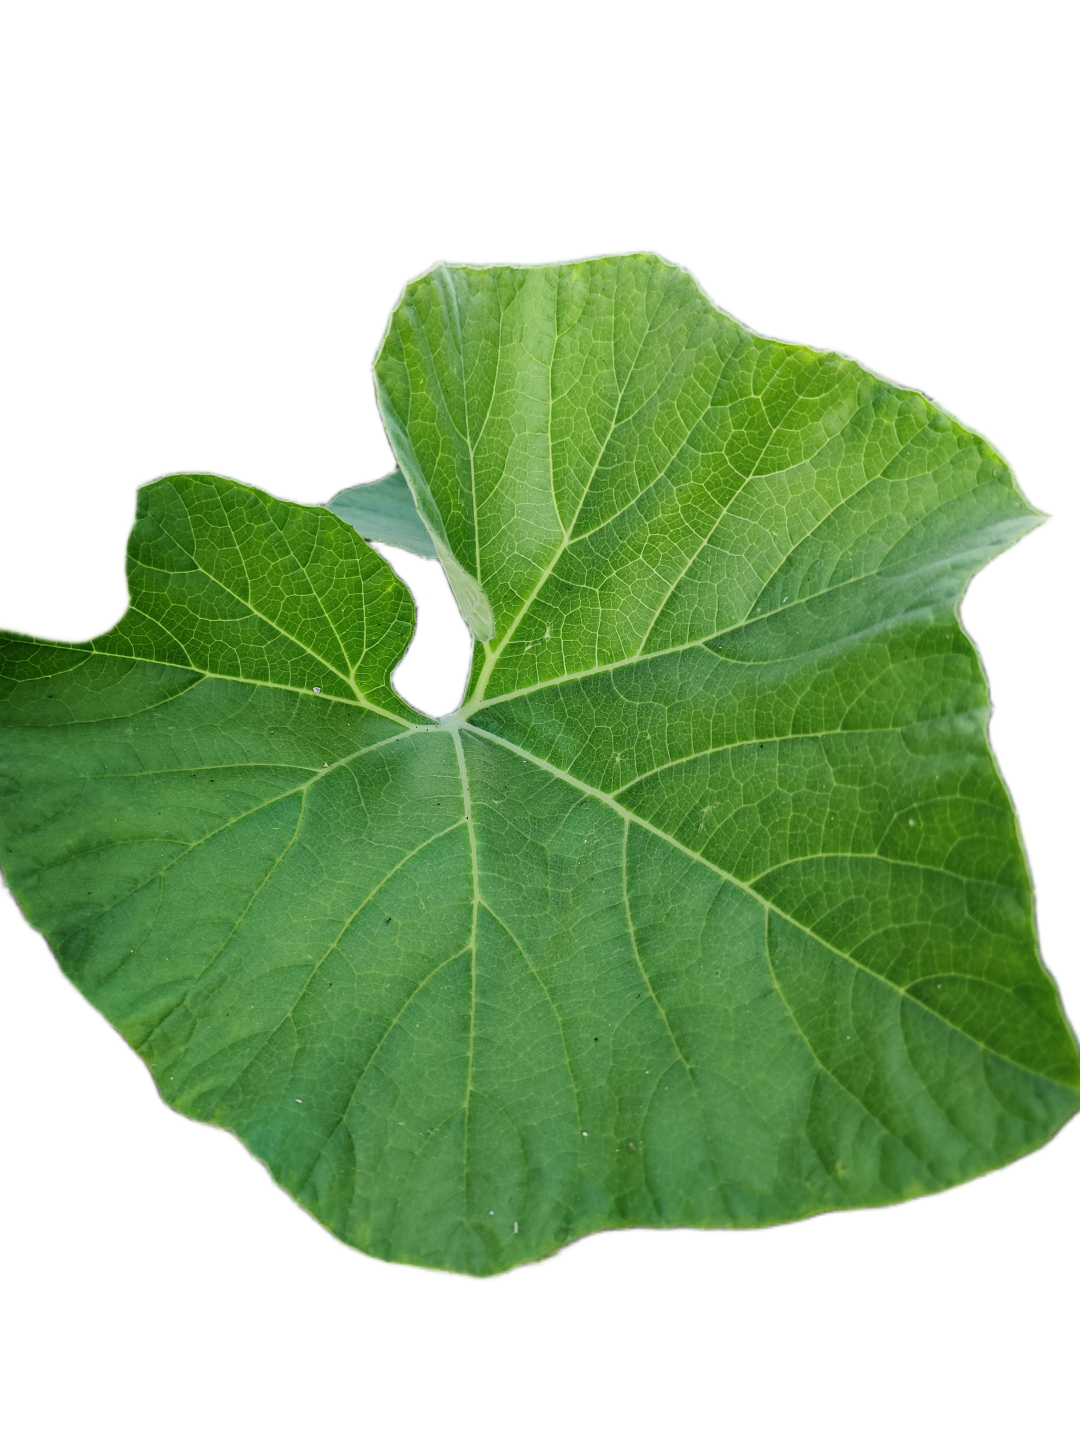
Crop: Bottle Gourd
Label: Healthy